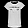
Label: T - shirt / top